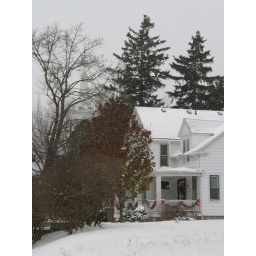
House in Ontario, NY - the church I go to is next door - you can see the steeple.